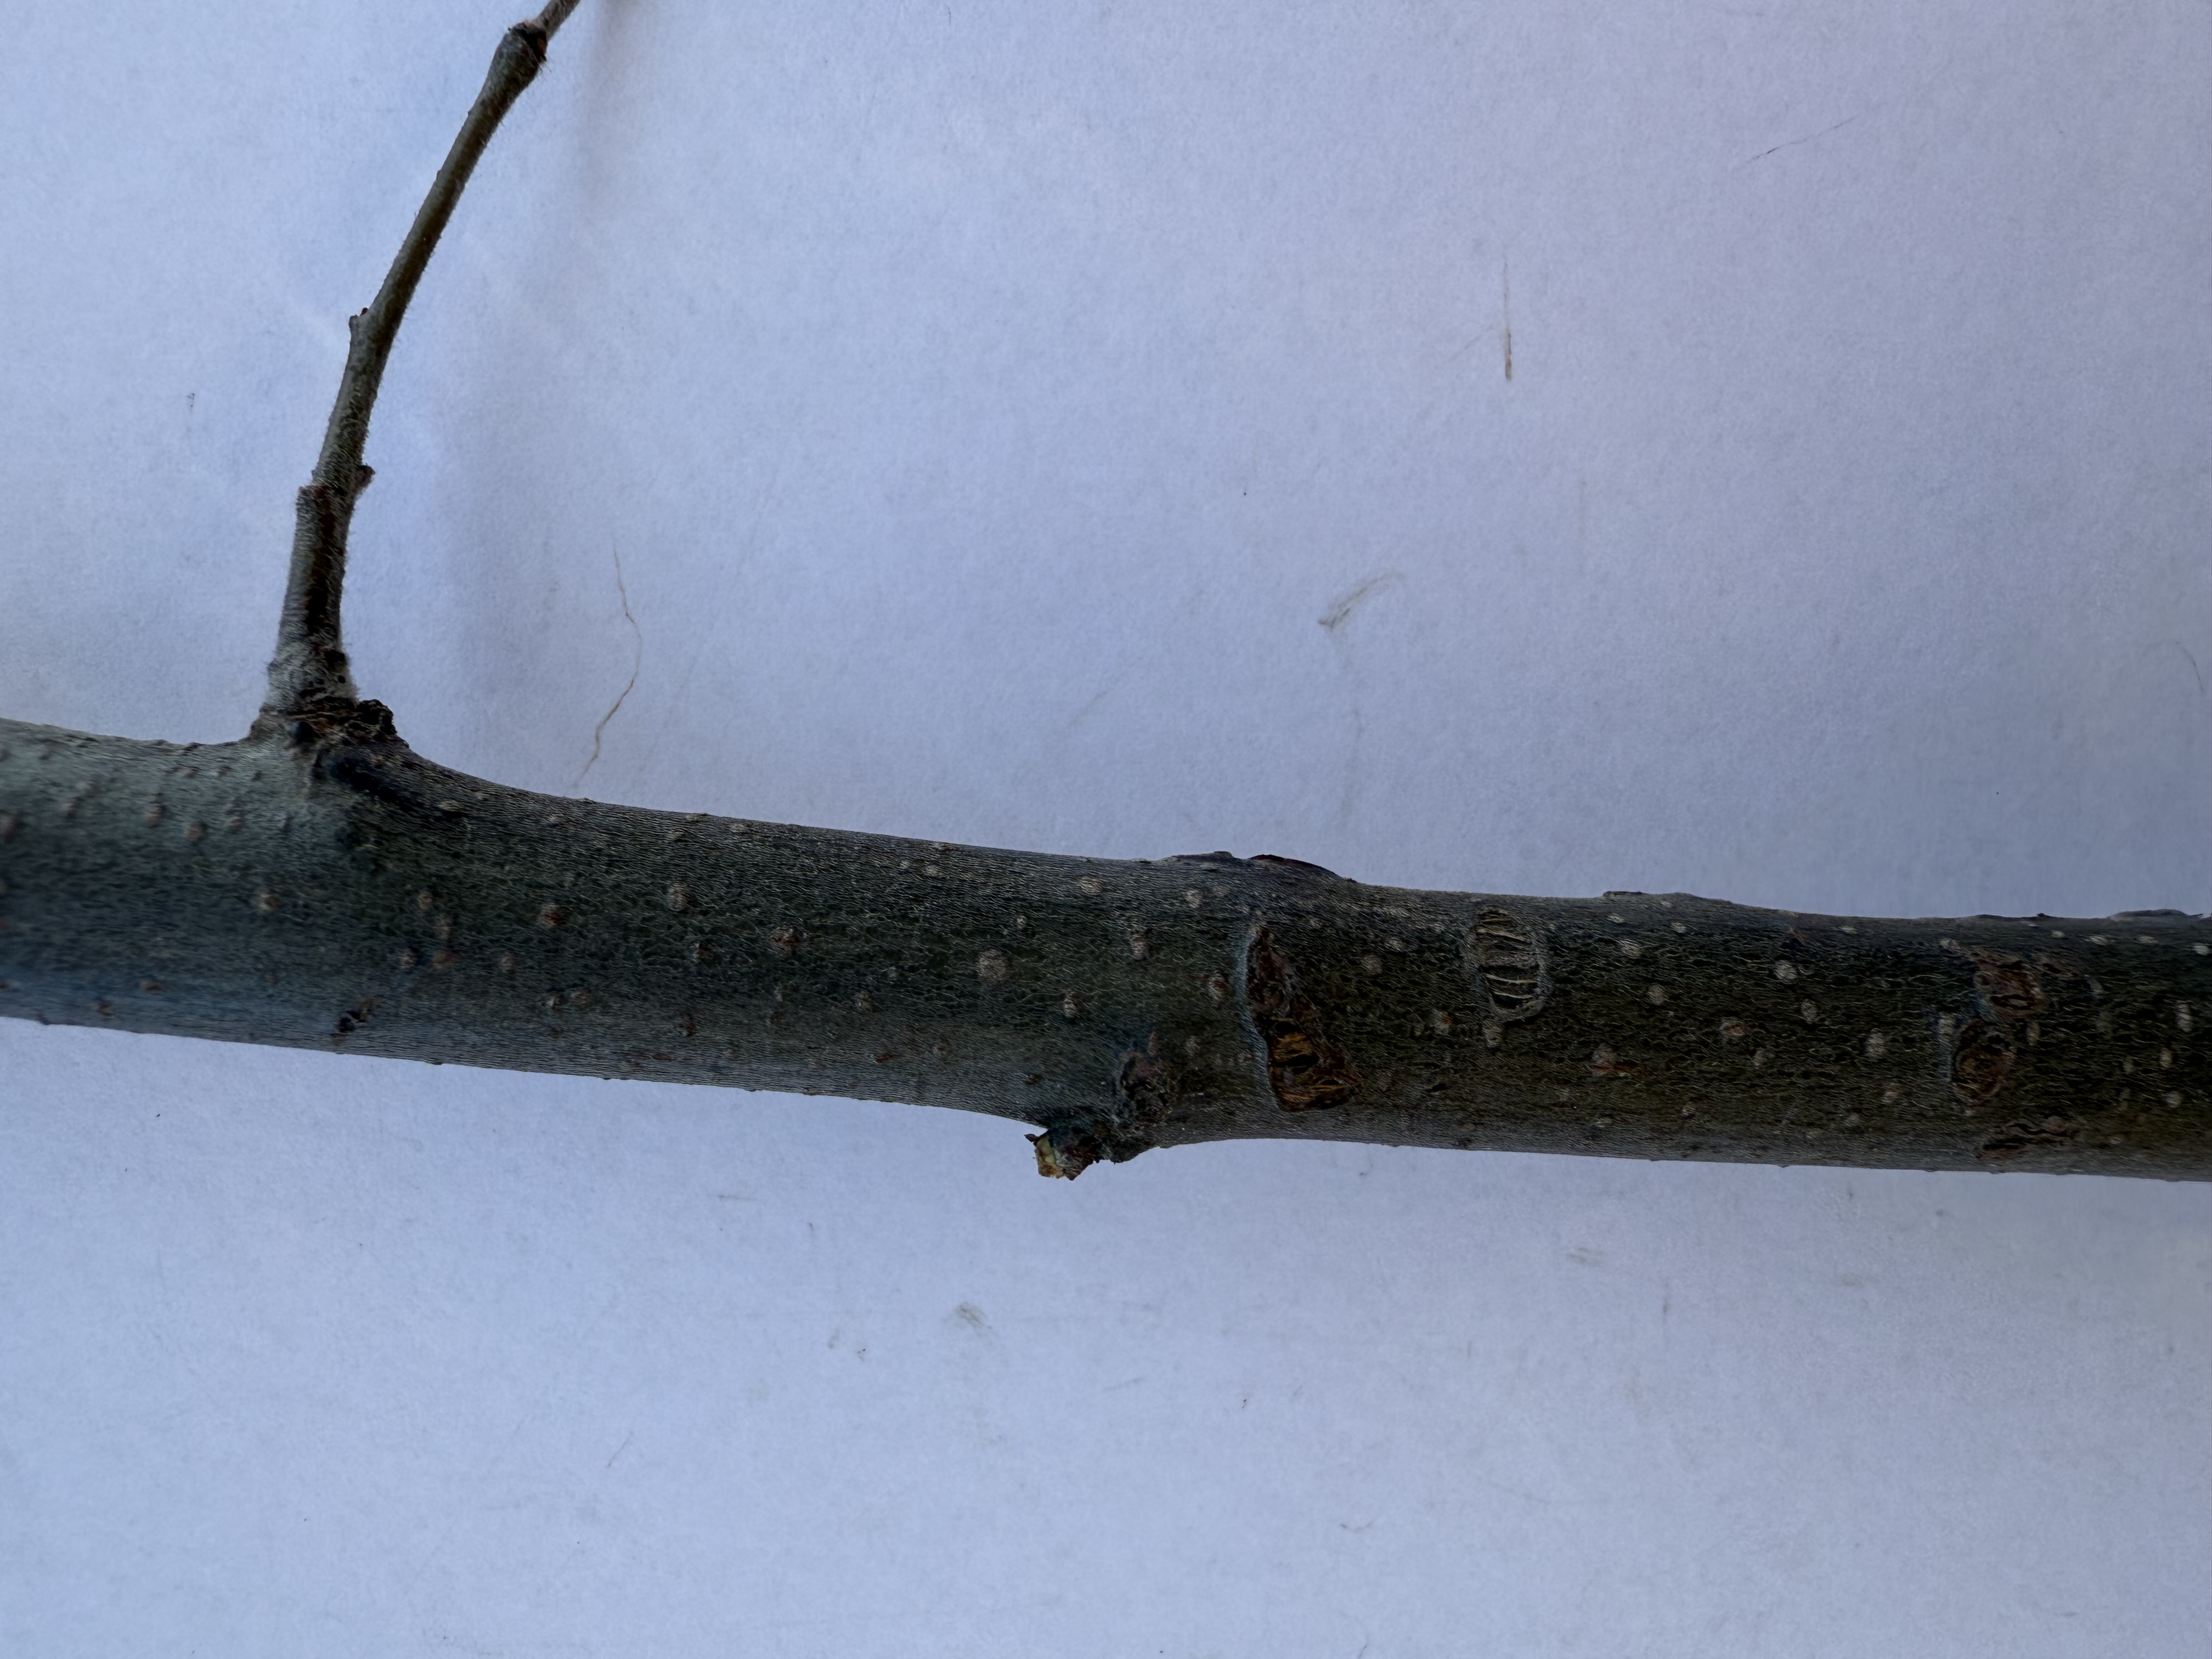
Variety: Esme Quince